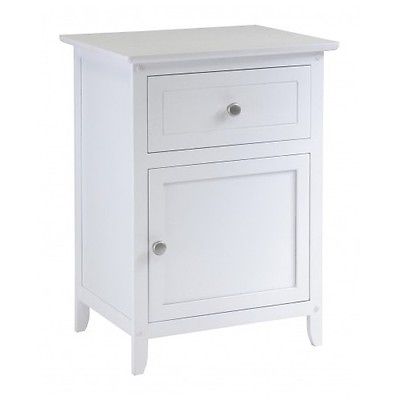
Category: table